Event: Nepal Earthquake
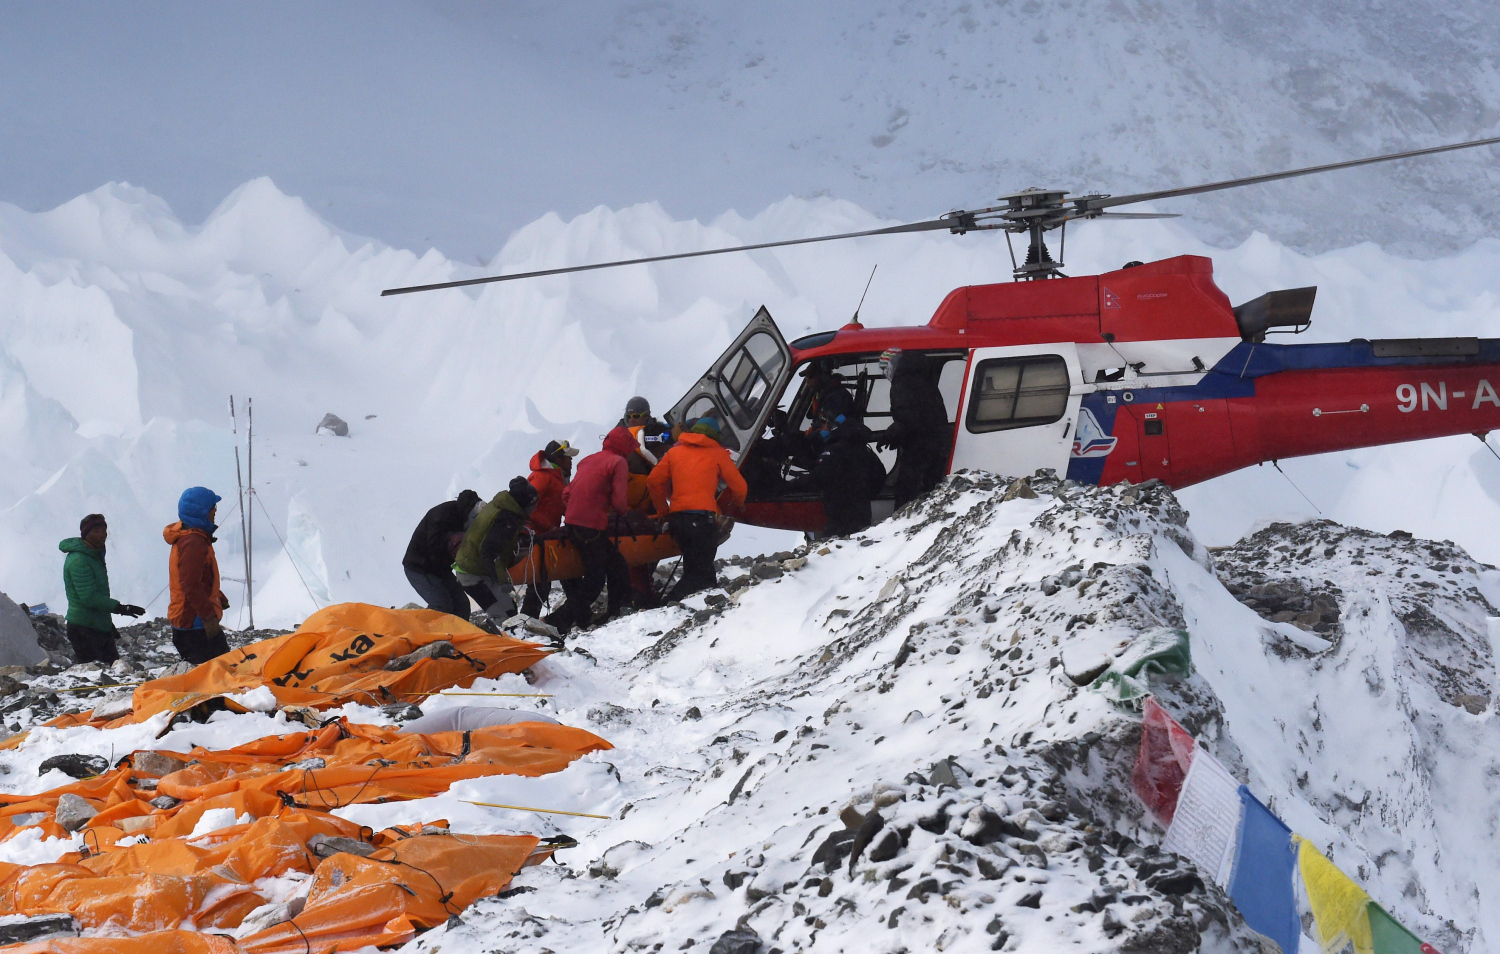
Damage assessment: no_damage